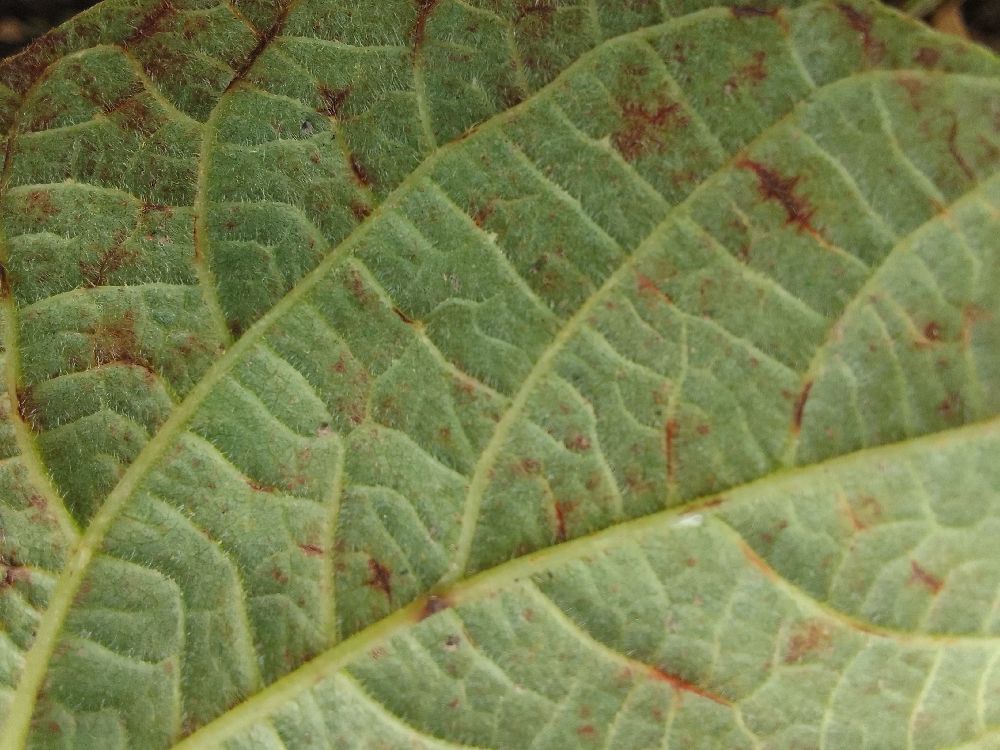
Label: anthracnose